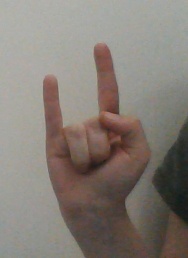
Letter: la